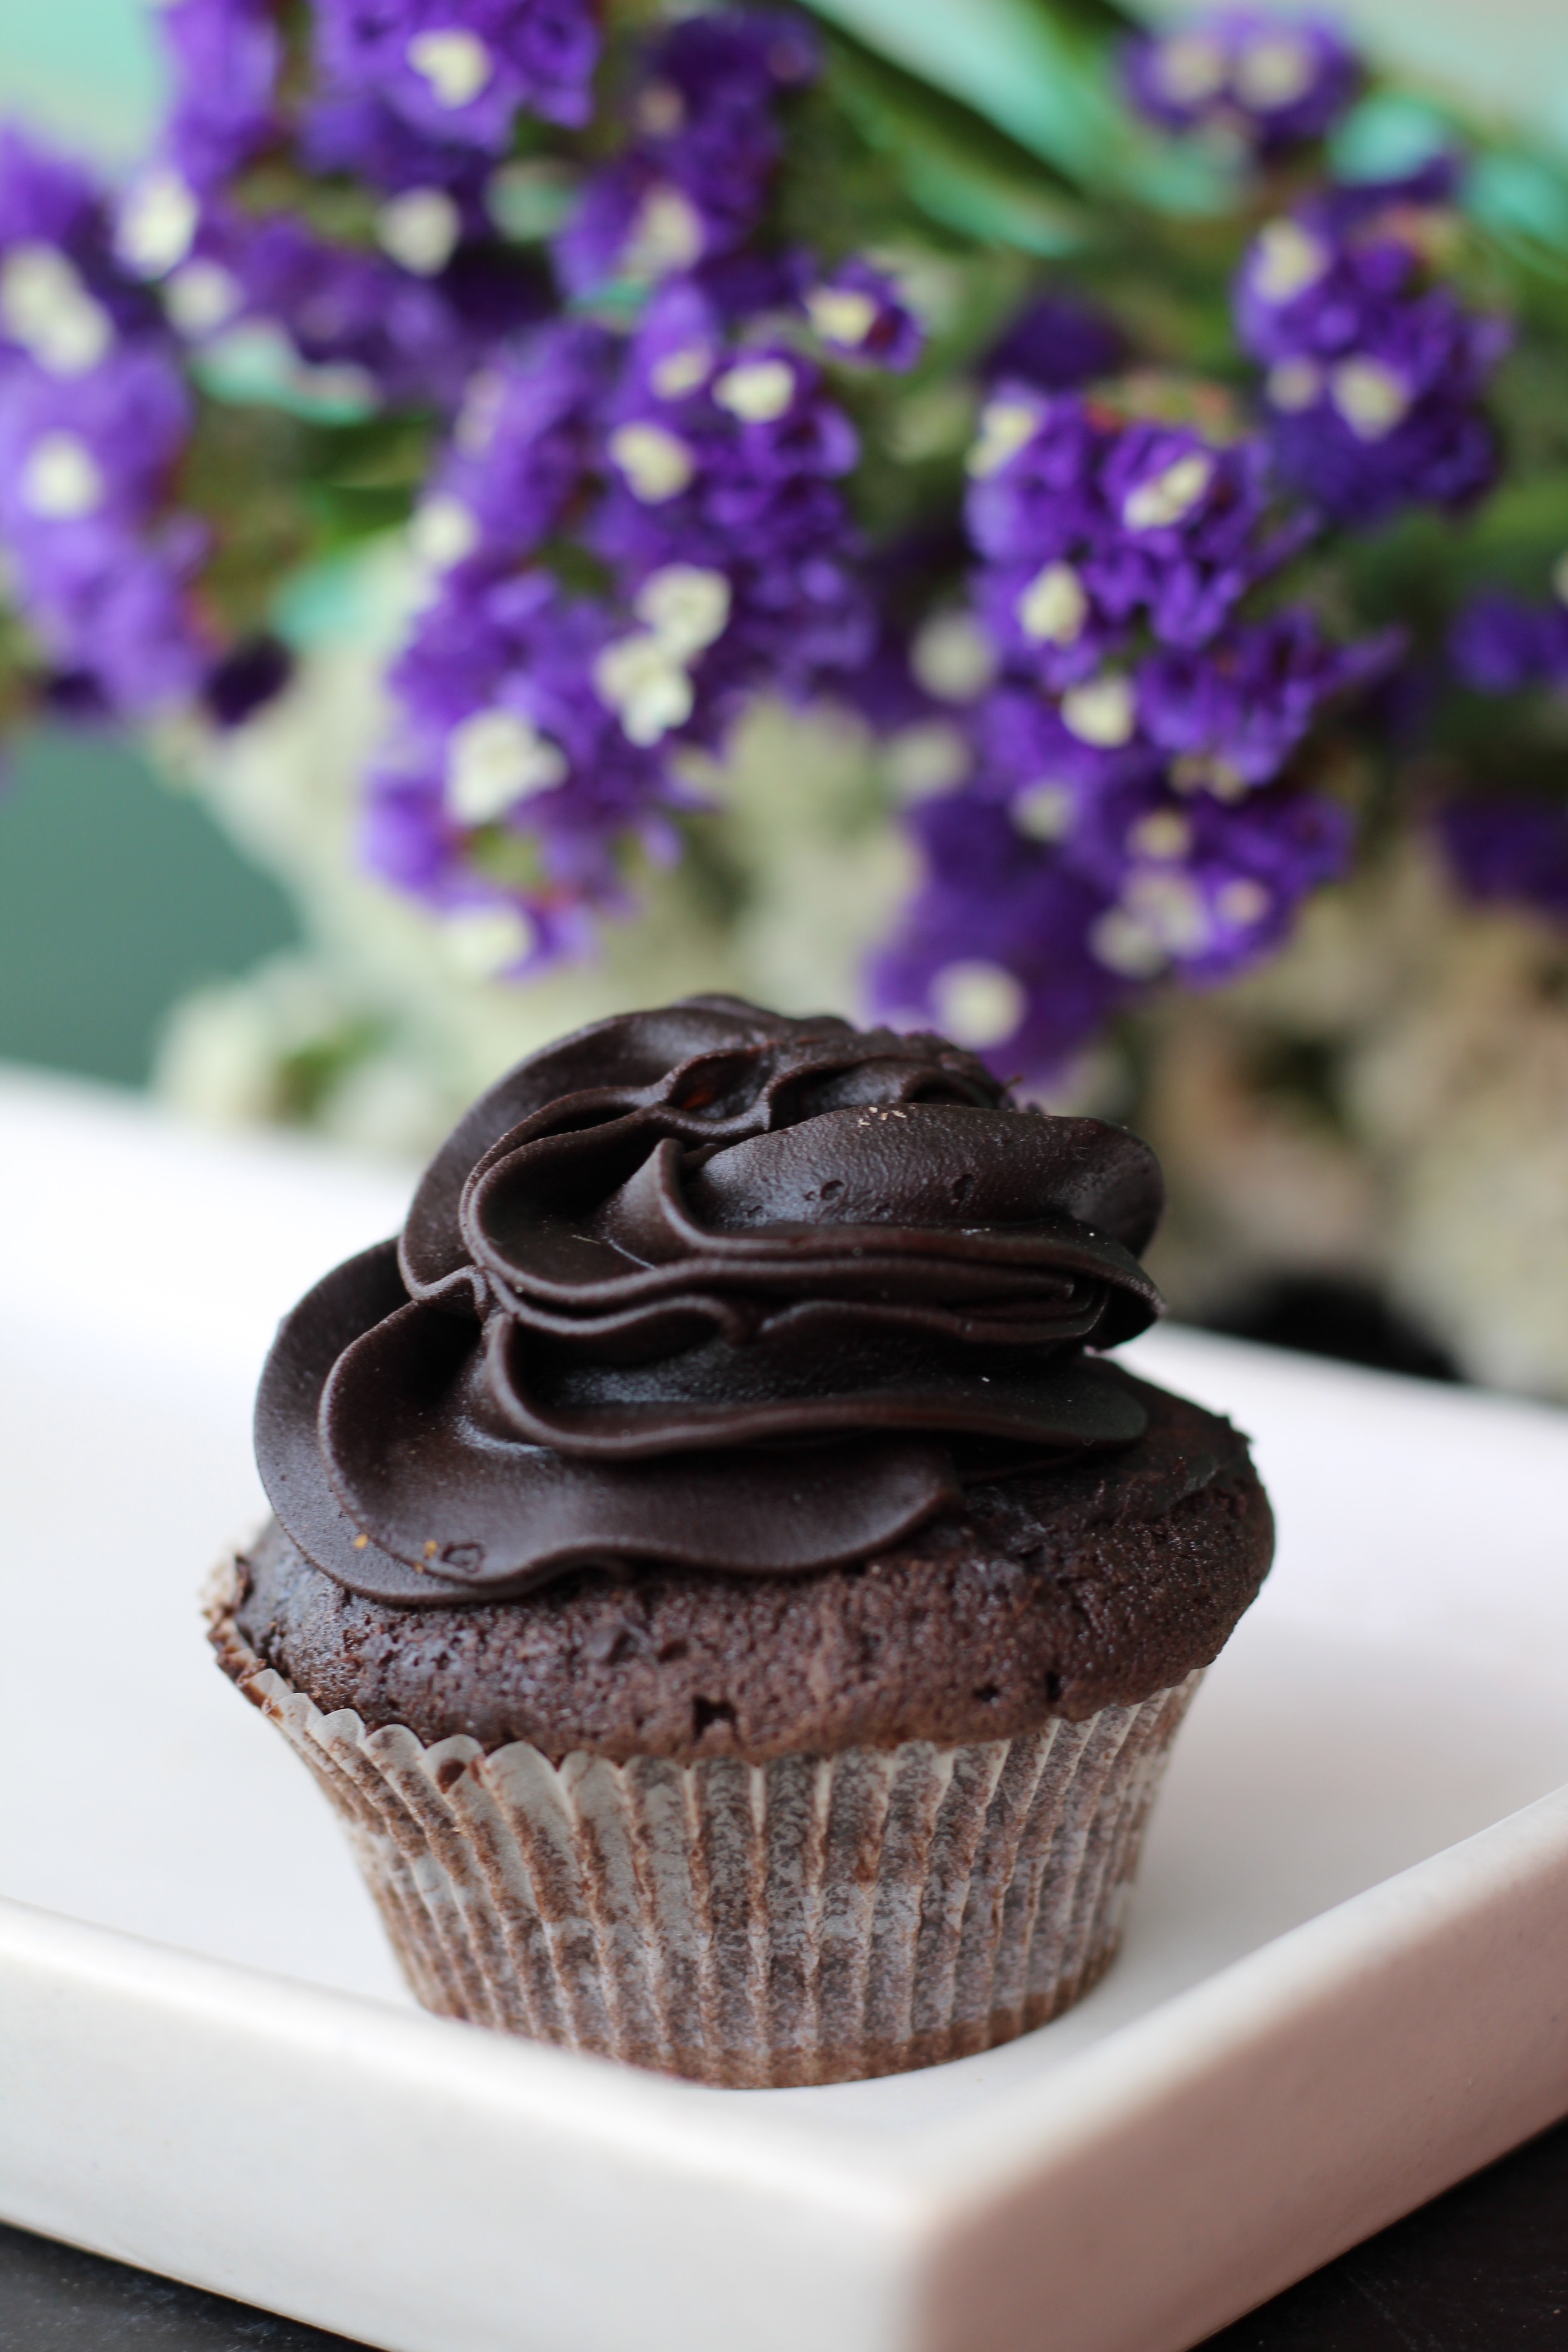
cupcake, purple, cake, buttercream, icing, food, muffin, dessert, violet, baking, cake decorating, baked goods, chocolate, sweetness, chocolate cake, cream cheese, cream, cup, cuisine, dish, flower, ingredient, violet family, Baking cup, chocolate brownie, viola, ganache, pudding